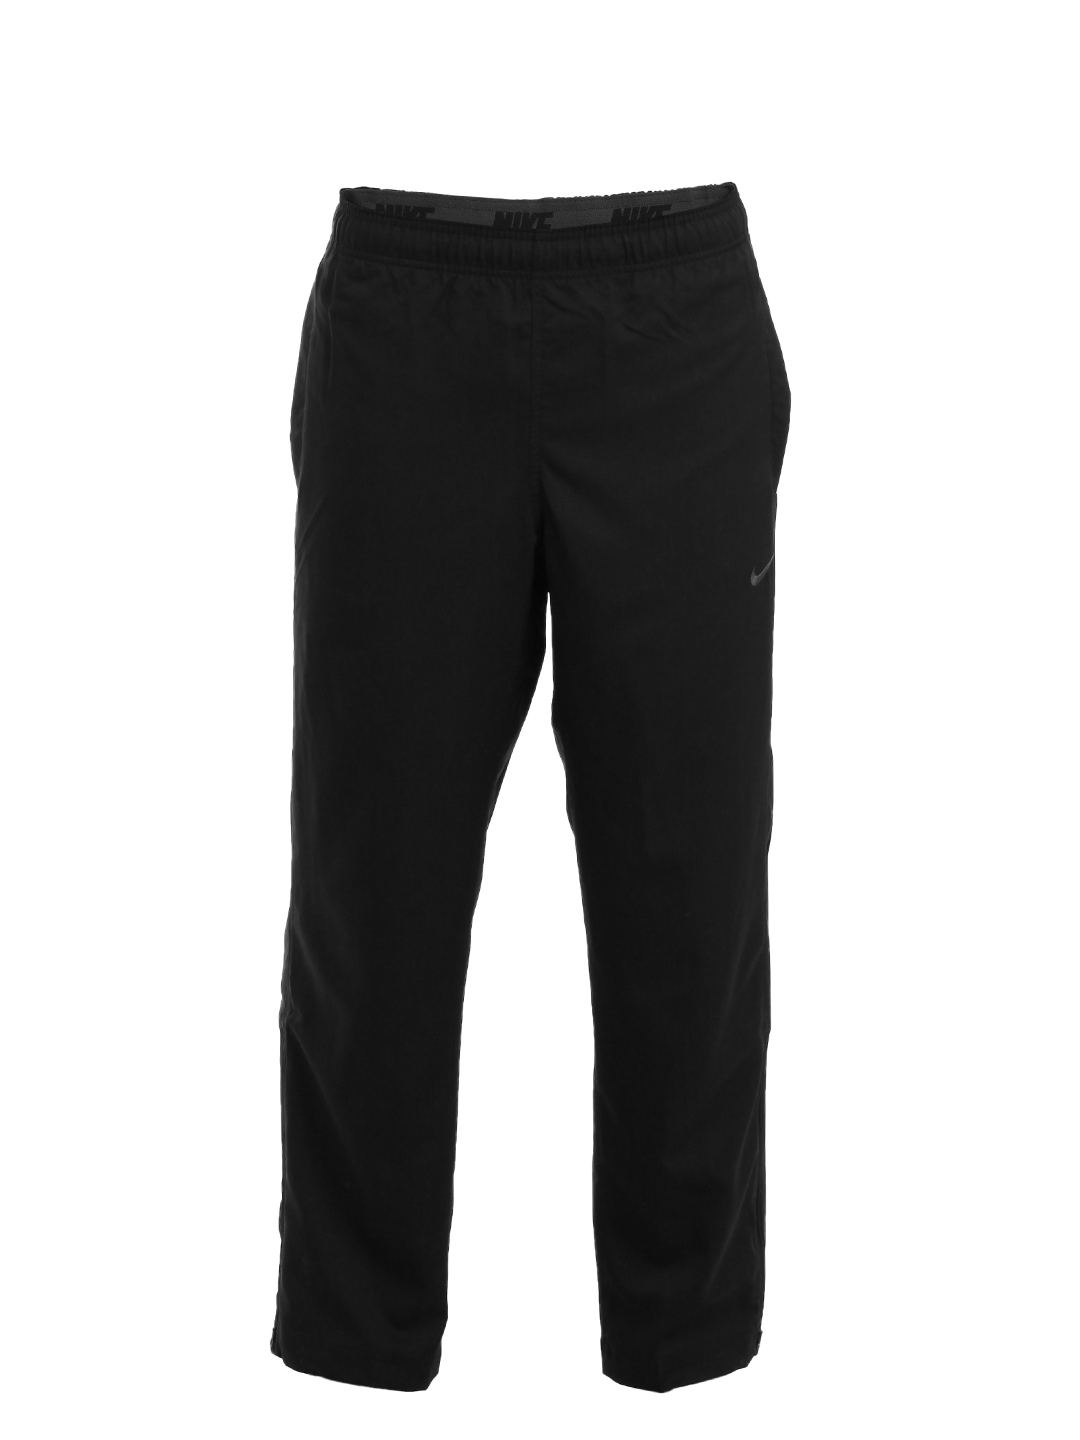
Nike Men Black Track Pants
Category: Apparel / Bottomwear / Track Pants
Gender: Men
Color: Black
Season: Summer 2012
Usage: Sports